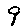
Label: 9